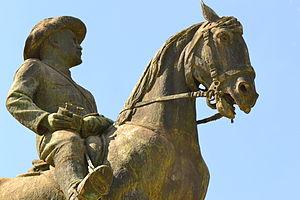
La statue équestre de Louis Botha est un monument situé au centre de Pretoria en Afrique du Sud. Il rend hommage au général Louis Botha, un fermier et général boer, qui a joué un rôle majeur dans la seconde guerre des Boers et dans la fondation de l'Union de l'Afrique du Sud. Premier chef de gouvernement d'Afrique du Sud de 1910 à 1919, Louis Botha fut aussi l'un des signataires du traité de Versailles.
Cet article recense les statues équestres.